Alessandro Cagno

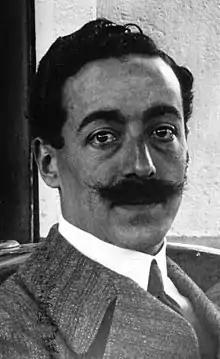
Cagno at 1914 French Grand Prix

Alessandro Umberto Cagno, Umberto Cagno, nicknamed Sandrin (2 May 1883 – 23 December 1971) was an Italian racing driver, Aviation pioneer and powerboat racer.